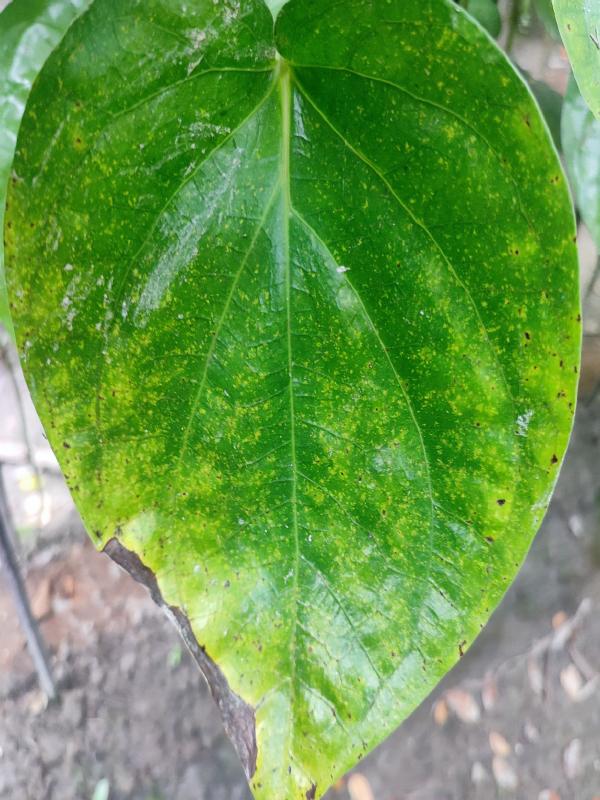
Label: Bacterial_Leaf_Disease